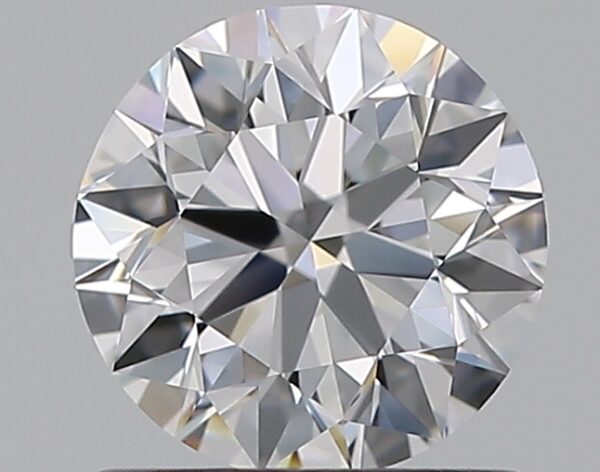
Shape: round
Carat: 0.9
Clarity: VVS1
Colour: D
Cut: EX
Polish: EX
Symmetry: EX
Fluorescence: M
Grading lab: GIA
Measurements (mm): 6.12 x 6.16 x 3.85